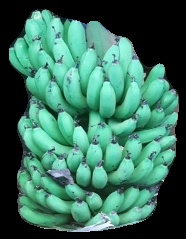
Variety: pachbale
Grade: grade1